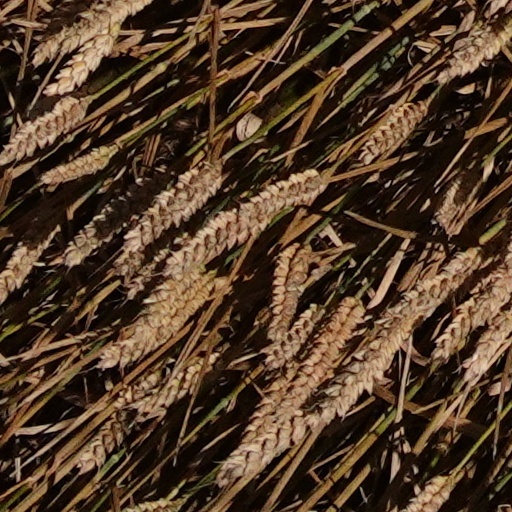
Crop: wheat